USA Network Thursday Night Baseball

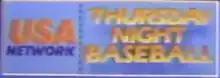
1983 logo

USA Network Thursday Night Baseball aired Major League Baseball (MLB) games on the USA Network from 1979 to 1983.